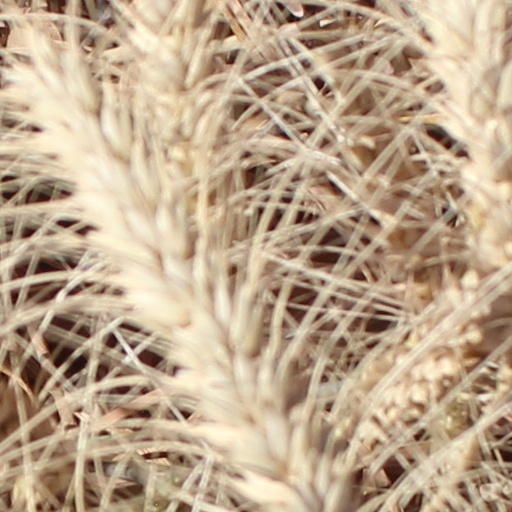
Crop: wheat